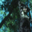
Label: forest